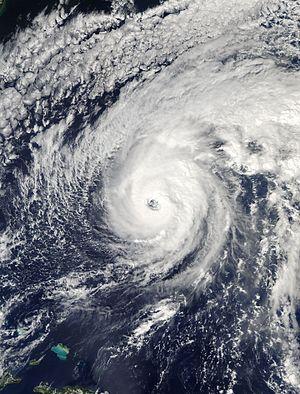
L’ouragan Nicole est le quinzième cyclone tropical de la saison 2016 dans l'Atlantique nord, le quatorzième à recevoir un nom, le sixième à atteindre le niveau d'ouragan et le troisième à devenir un ouragan majeur. Débutant comme un amas disparate d'orages à l'est des Petites Antilles le 1ᵉʳ octobre, il lui faudra attendre le 6 octobre pour passer au niveau d'ouragan à cause de la présence de l'ouragan ''Matthew'' plus à l'ouest.
La saison 2016 des ouragans devait s'étendre officiellement du 1ᵉʳ juin au 30 novembre 2016 selon la définition de l'Organisation météorologique mondiale. Cependant, elle a commencé exceptionnellement tôt — le 13 janvier — lorsque l'ouragan Alex a fait son apparition au sud des Açores en dépit d’eaux plus froides et de la circulation causant normalement trop de cisaillement pour la formation d'un cyclone tropical.